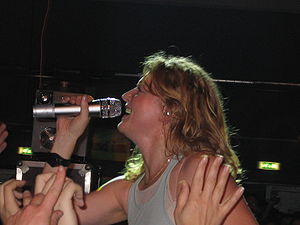
2raumwohnung
Inga Humpe under en 2raumwohnung-koncert, Berlin 2004.
2raumwohnung er en tysk popduo der fandt sammen i 2000 i Berlin. Medlemmerne er den tidligere sanger fra gruppen Neonbabies, Inga Humpe, og Tommi Eckart.